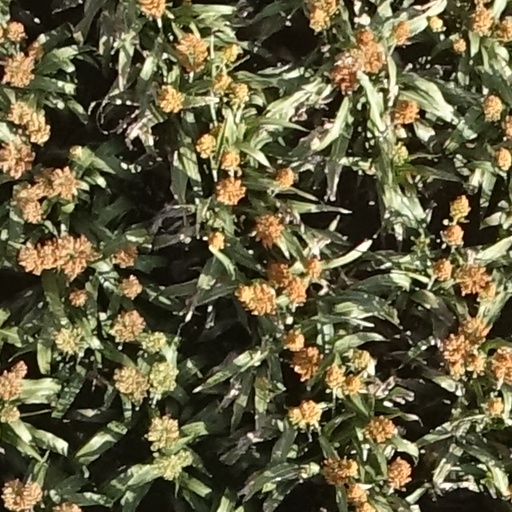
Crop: sorghum